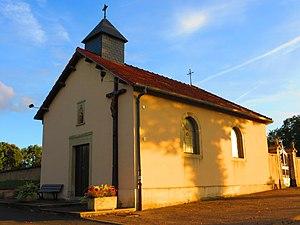
Rodalbe la chapelle
Rodalbe est une commune française située dans le département de la Moselle en région Grand Est. Elle est membre de la communauté de communes du Saulnois.